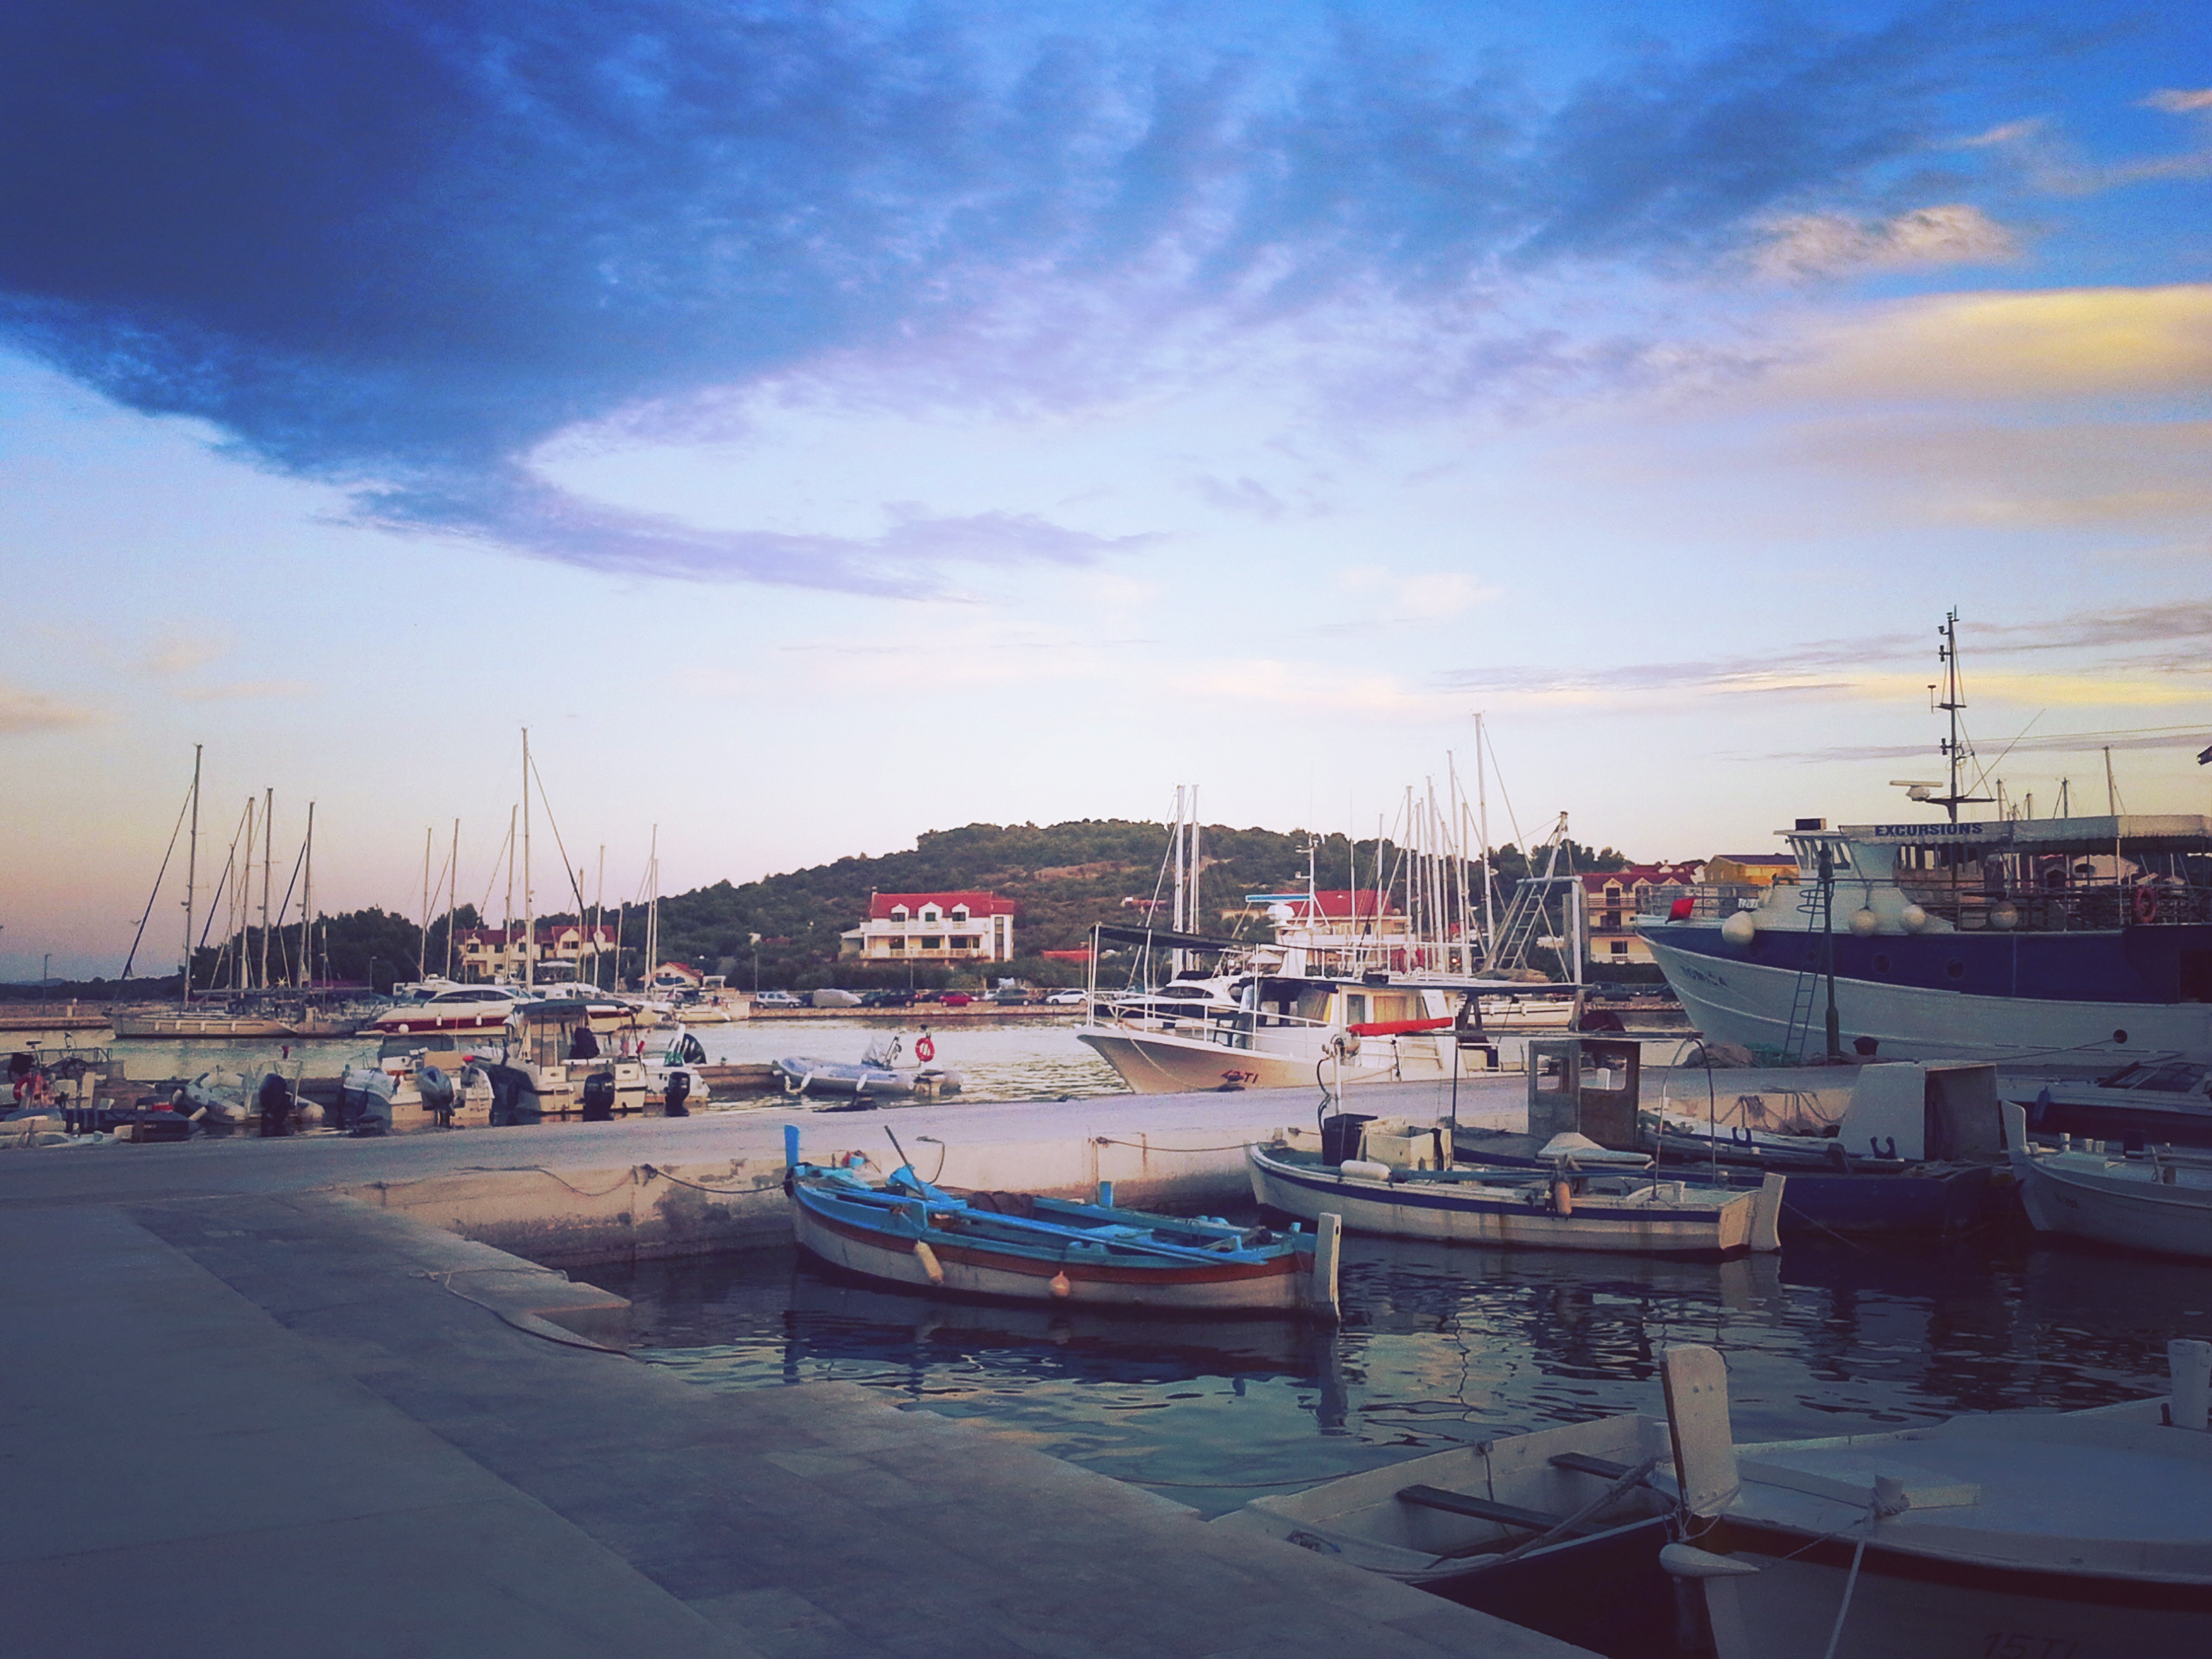
sea, coast, dock, sunset, boat, cityscape, dusk, evening, vehicle, bay, harbor, marina, port, waterway